GLaDOS

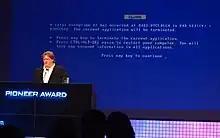
As part of the alternate reality game related to "Portal 2"s announcement at the 2010 Game Developers Conference, Valve produced a blue screen of death which features GLaDOS's name in place of the Windows name.

designed to have a clear beginning, middle, and end. Wolpaw stated that with each new part, GLaDOS's personality changed. She begins as a supportive, yet also increasingly sinister character, where she delivers exposition about the general Aperture mindset. However, once the player-character escapes, she begins to speak in first-person singular rather than first-person plural. She shows desperation due to her lack of control at this point, adding that more emotion begins to creep through her voice. After destroying the morality core, she becomes unhinged, featuring an almost human voice. This voice, described as sultry by Wolpaw, was originally to be used for turrets, but it did not work out. Because they liked it so much, they chose to use it for GLaDOS.